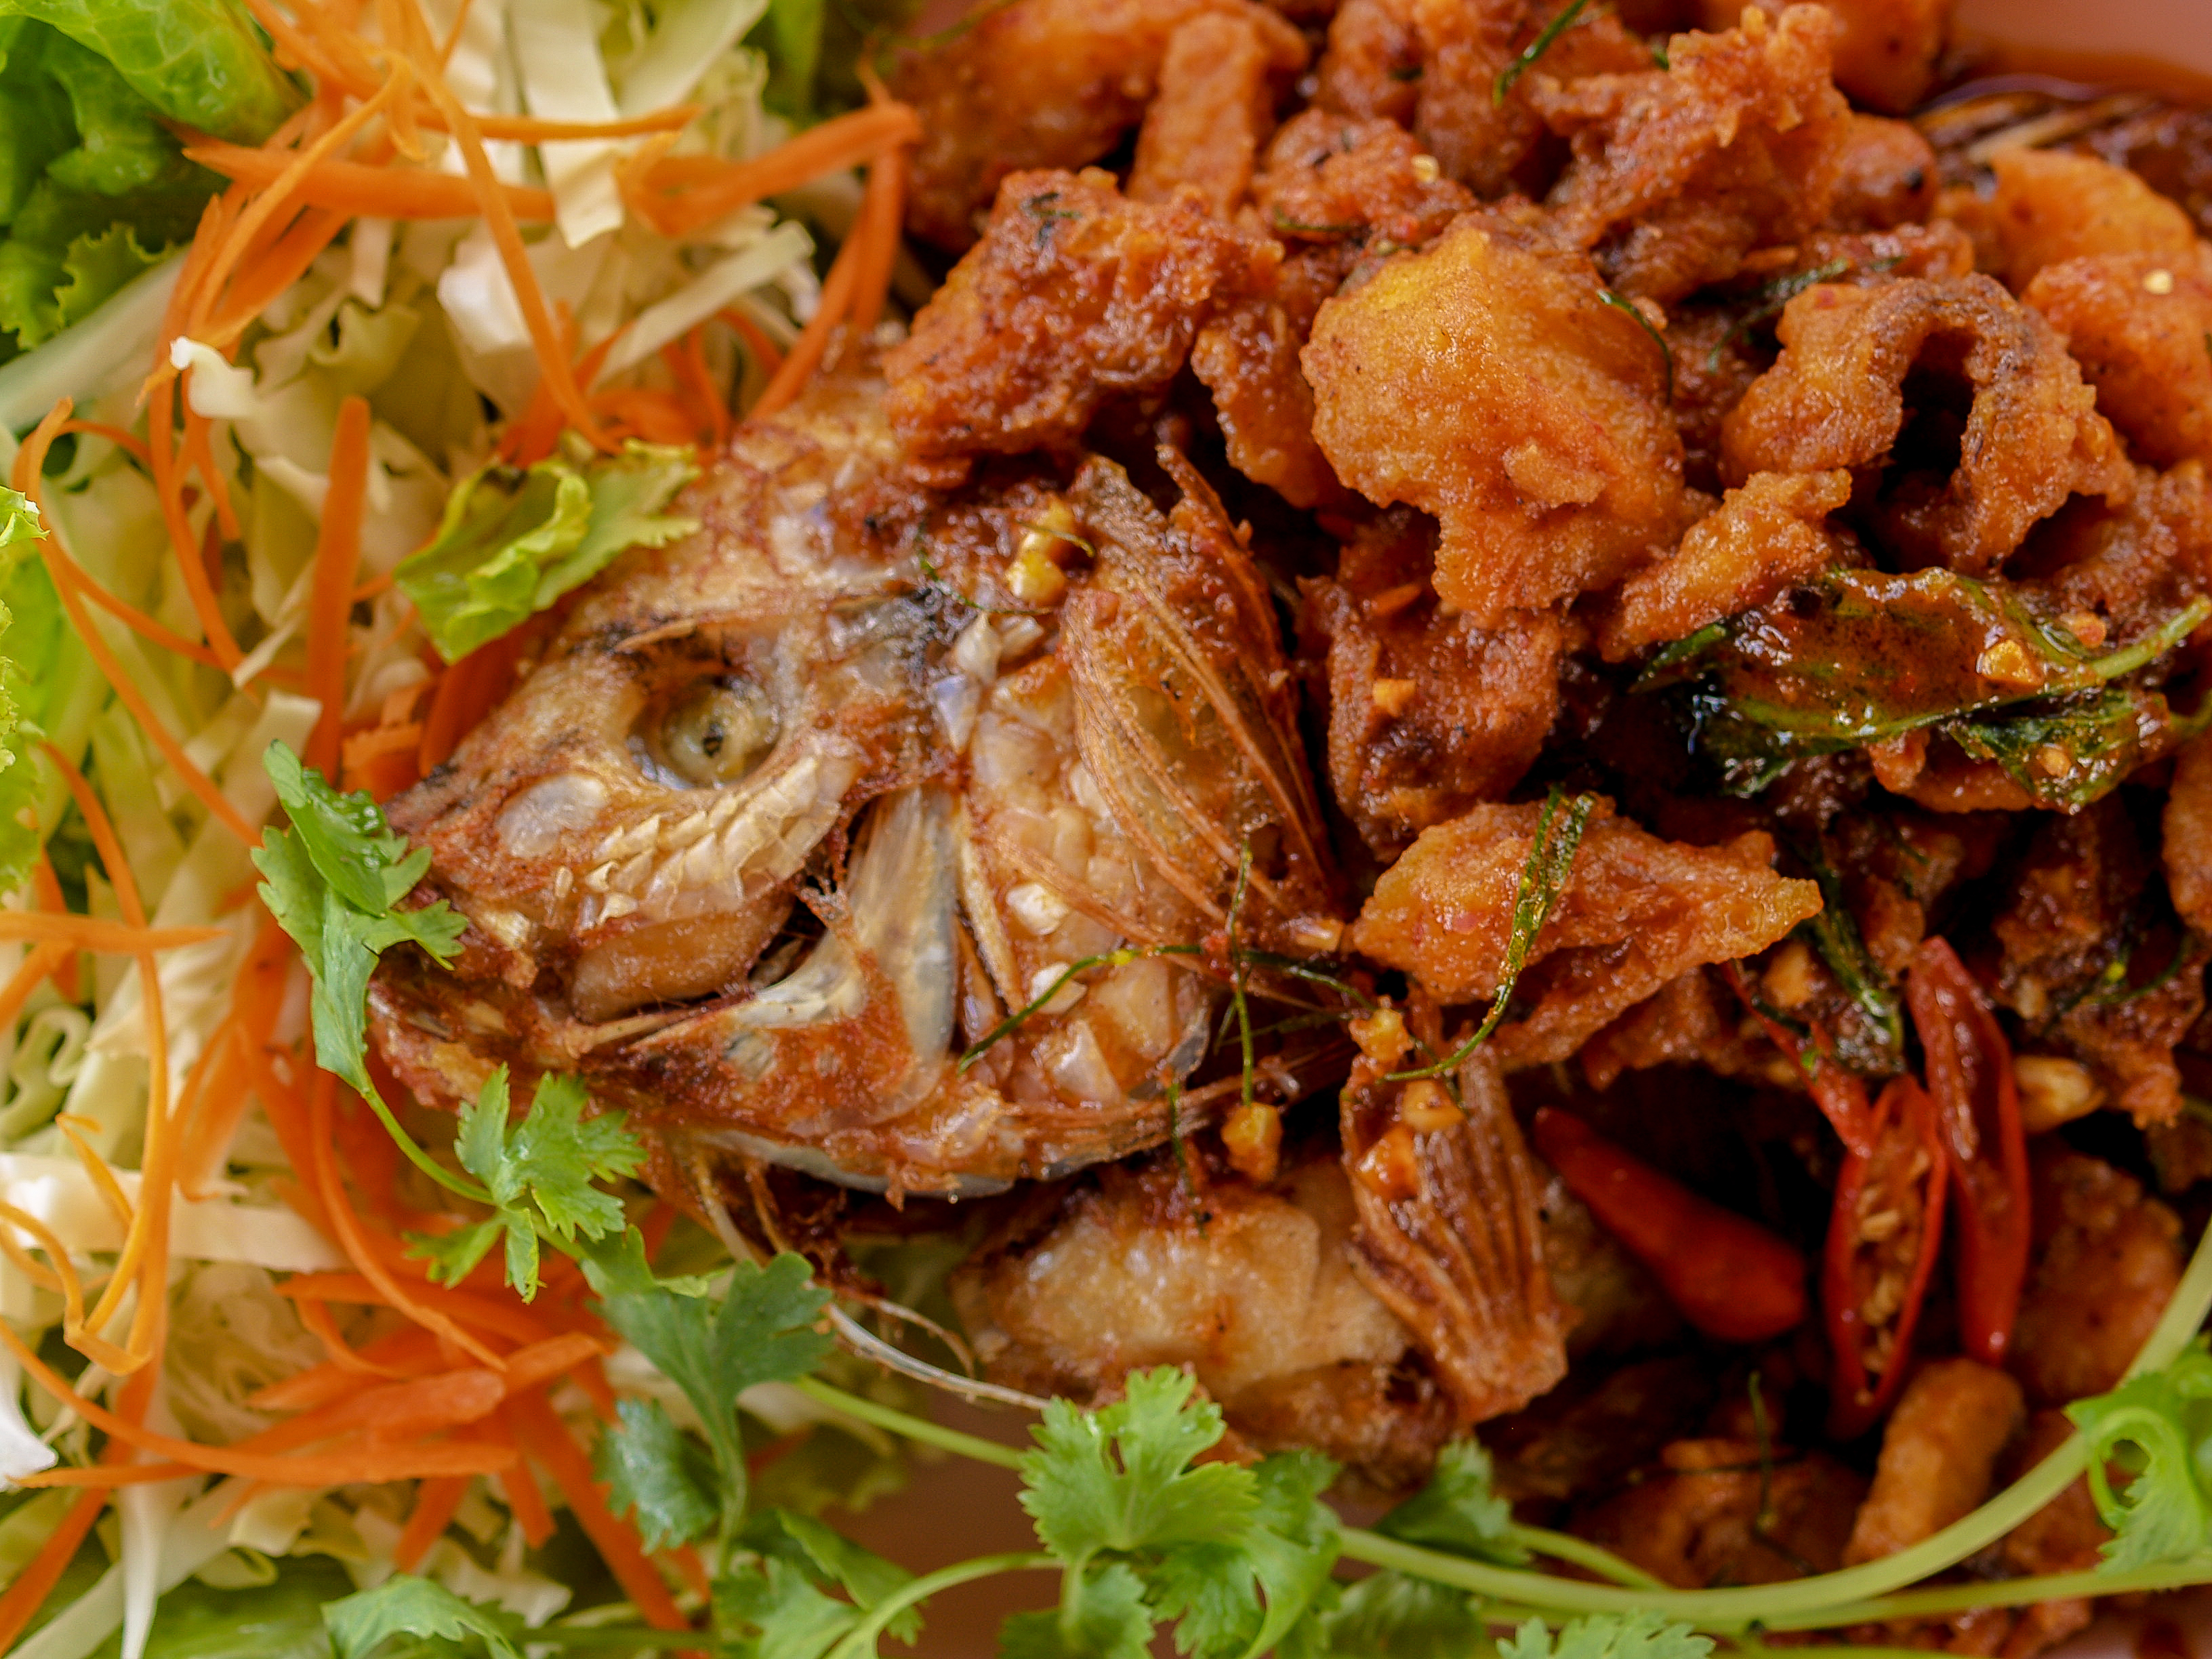
fresh, grilled, food, fish, fired, healthy, hot, nutrition, plate, natural, lunch, kitchen, dish, meal, delicious, cuisine, dinner, cooked, yellow, calories, closeup, eat, lemon, light, fried, sauce, thai, herb, fishsauce, vegetable, seafood, shanghai food, animal source foods, fried food, thai food, asian food, chinese food, southeast asian food, soft shell crab, recipe, twice cooked pork